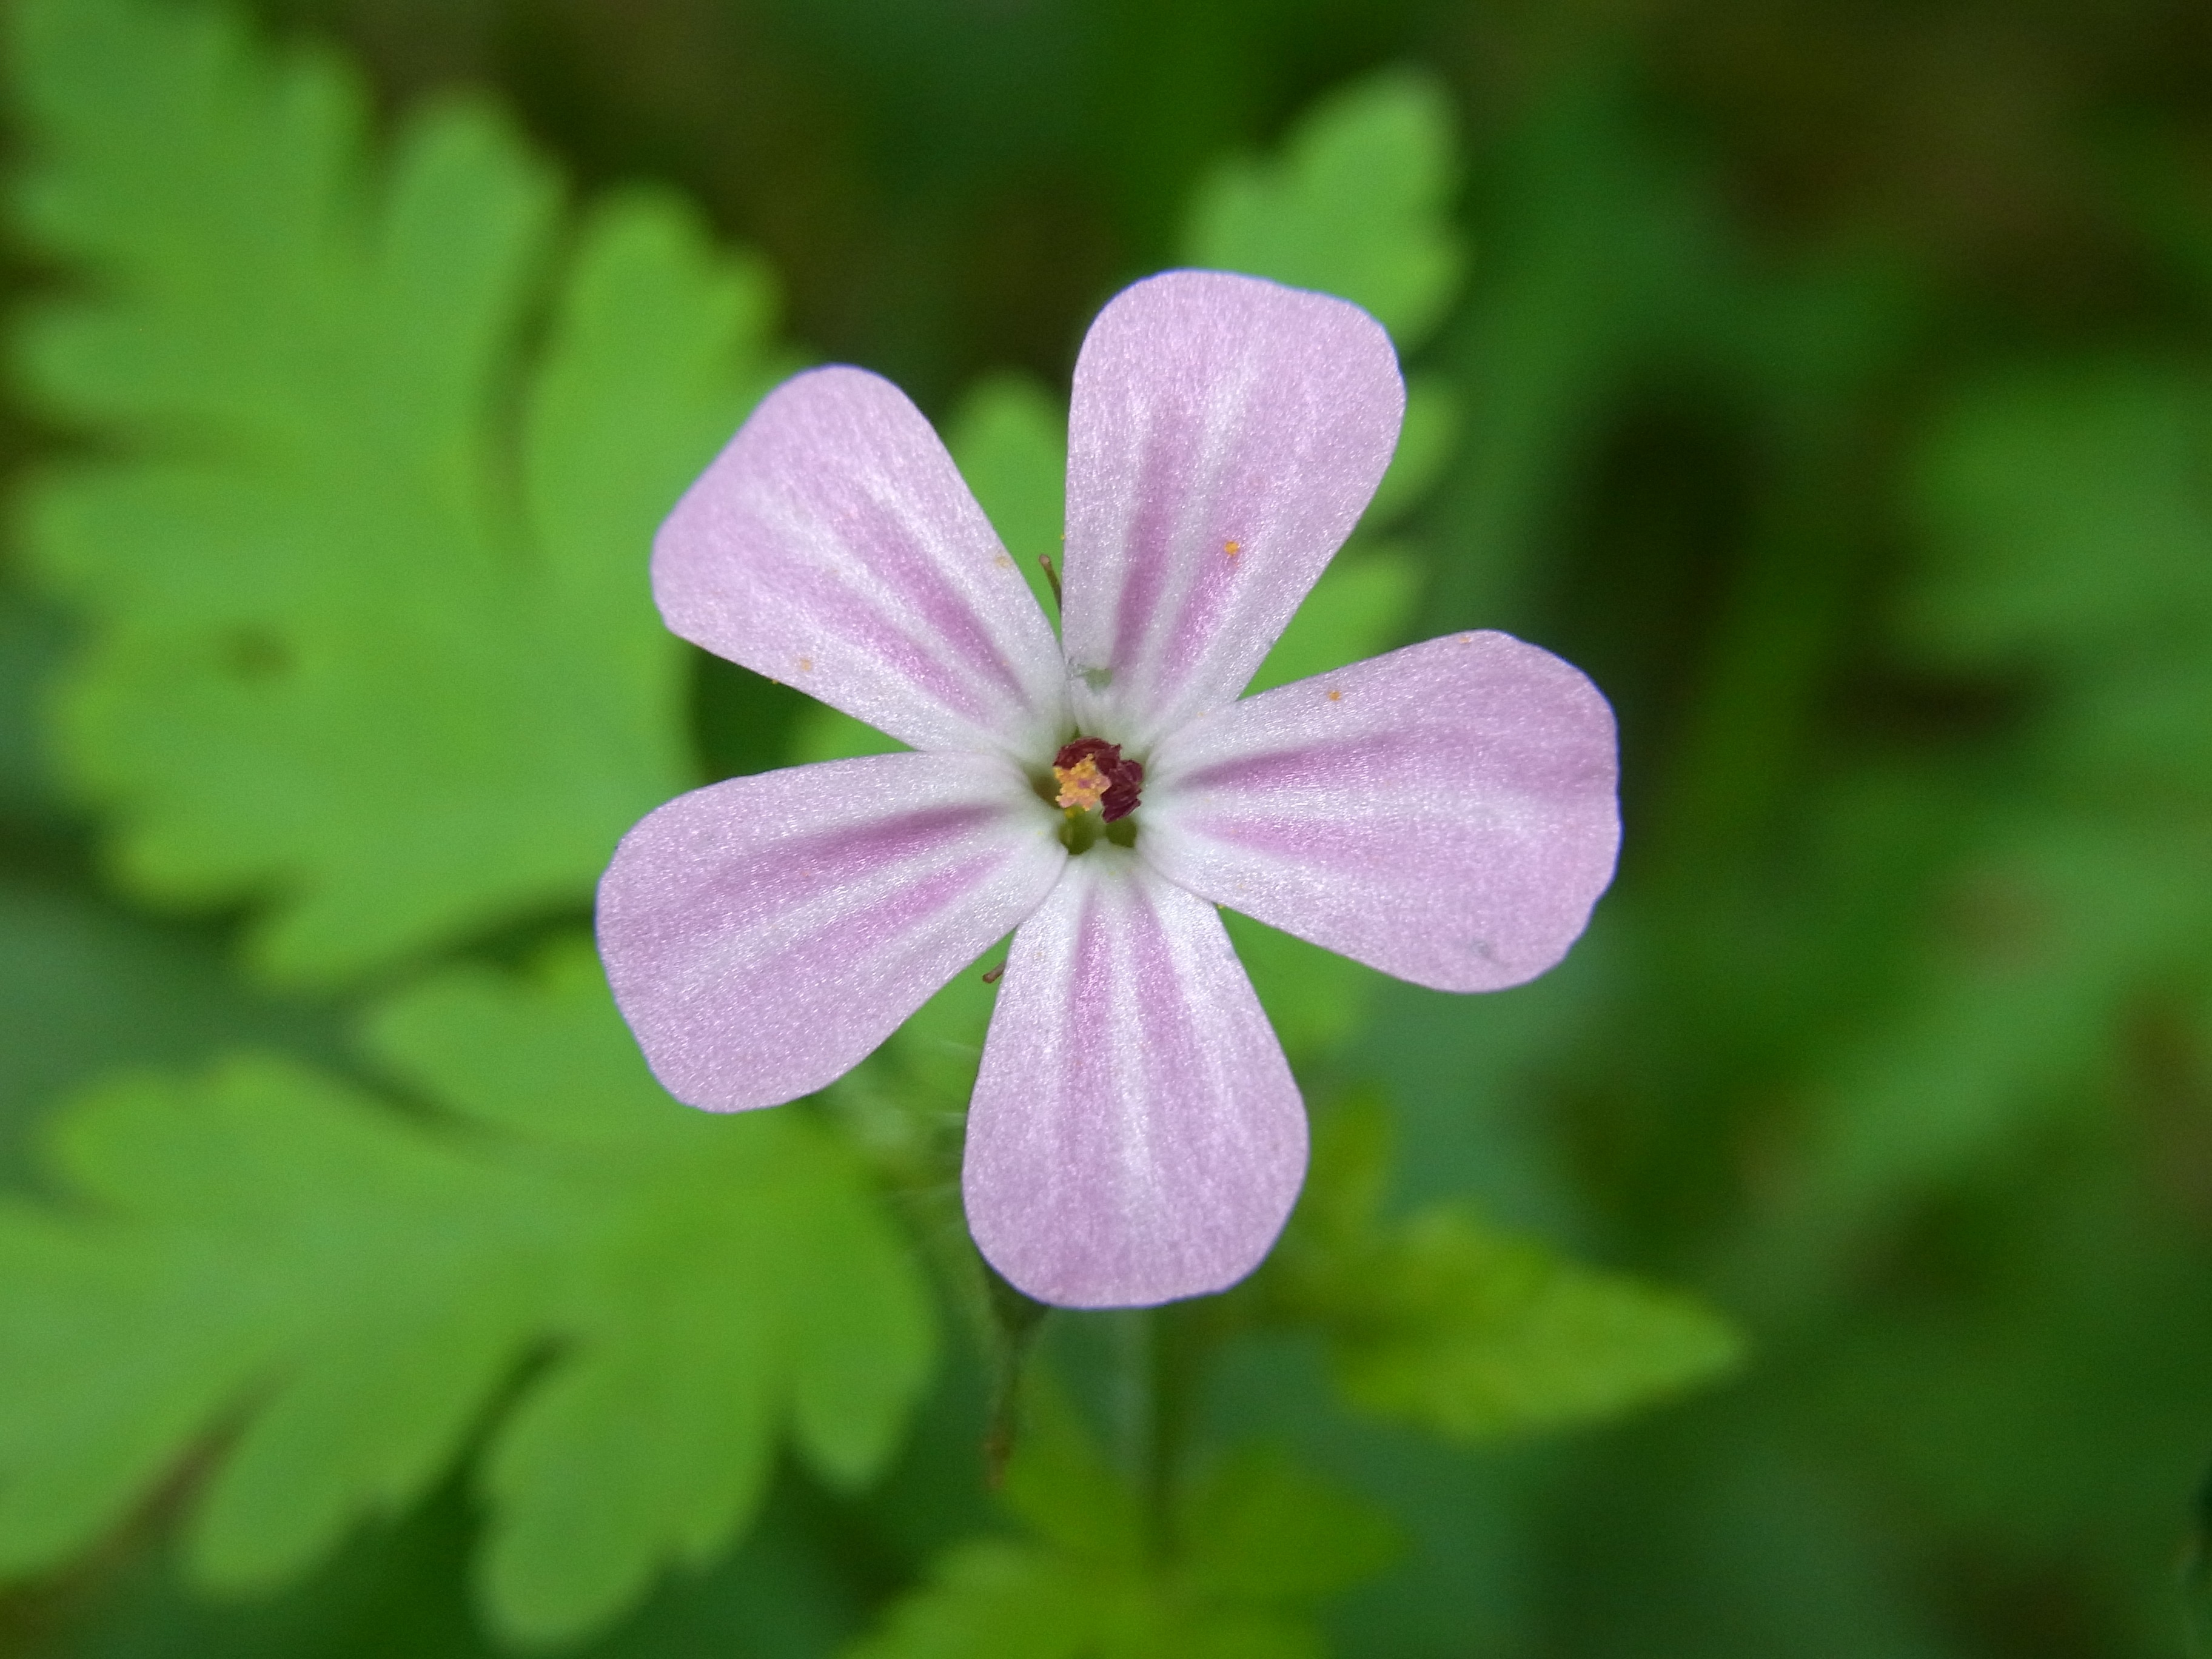
nature, forest, blossom, plant, meadow, flower, petal, bloom, botany, flora, wildflower, geranium, macro photography, flowering plant, annual plant, land plant, geraniales